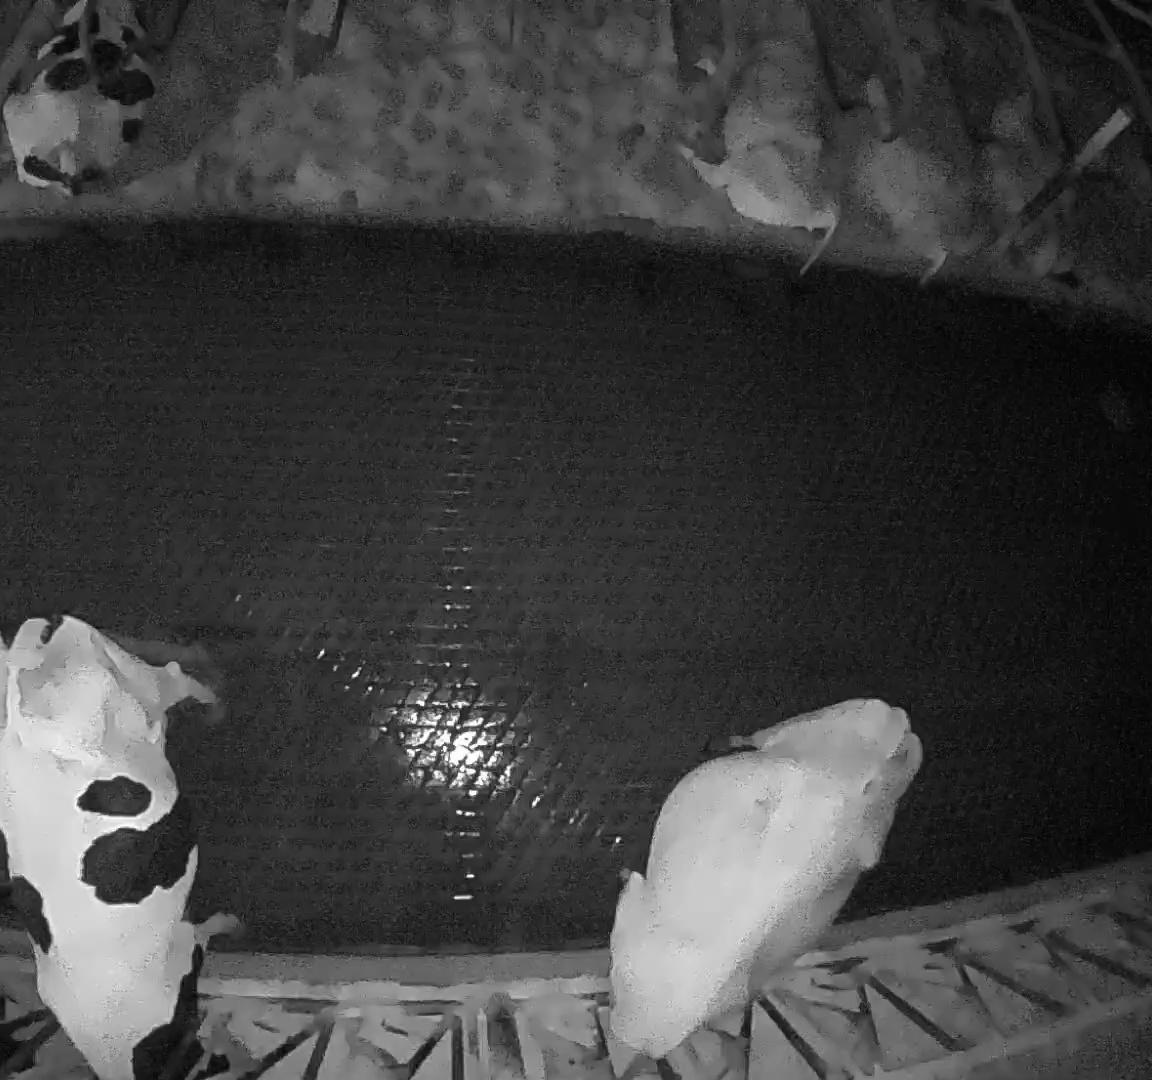
Number of cows: 6